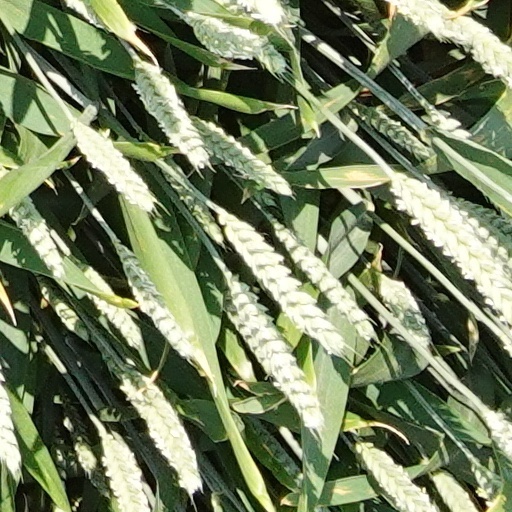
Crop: wheat